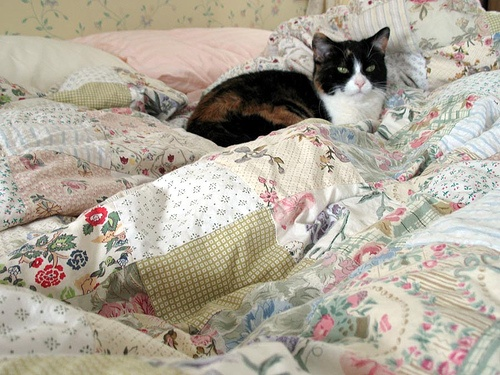
A CAT IS RESTING ON A VERY MESSY BED
a black orange and white cat laying on a bed
A cat laying on top of a blanket on a bed.
A cat sitting on a bed with the cover ruffled a bit.
A cat that is curled up and laying on a bed.